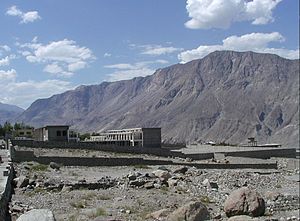
Gilgit
Udsigt fra Gilgit
Gilgit er en by i det nordlige Pakistan, med et indbyggertal på cirka 10.000. Byen er hovedstad i et distrikt af samme navn, og er den eneste betydningsfulde by i den nordlige del af Pakistan.